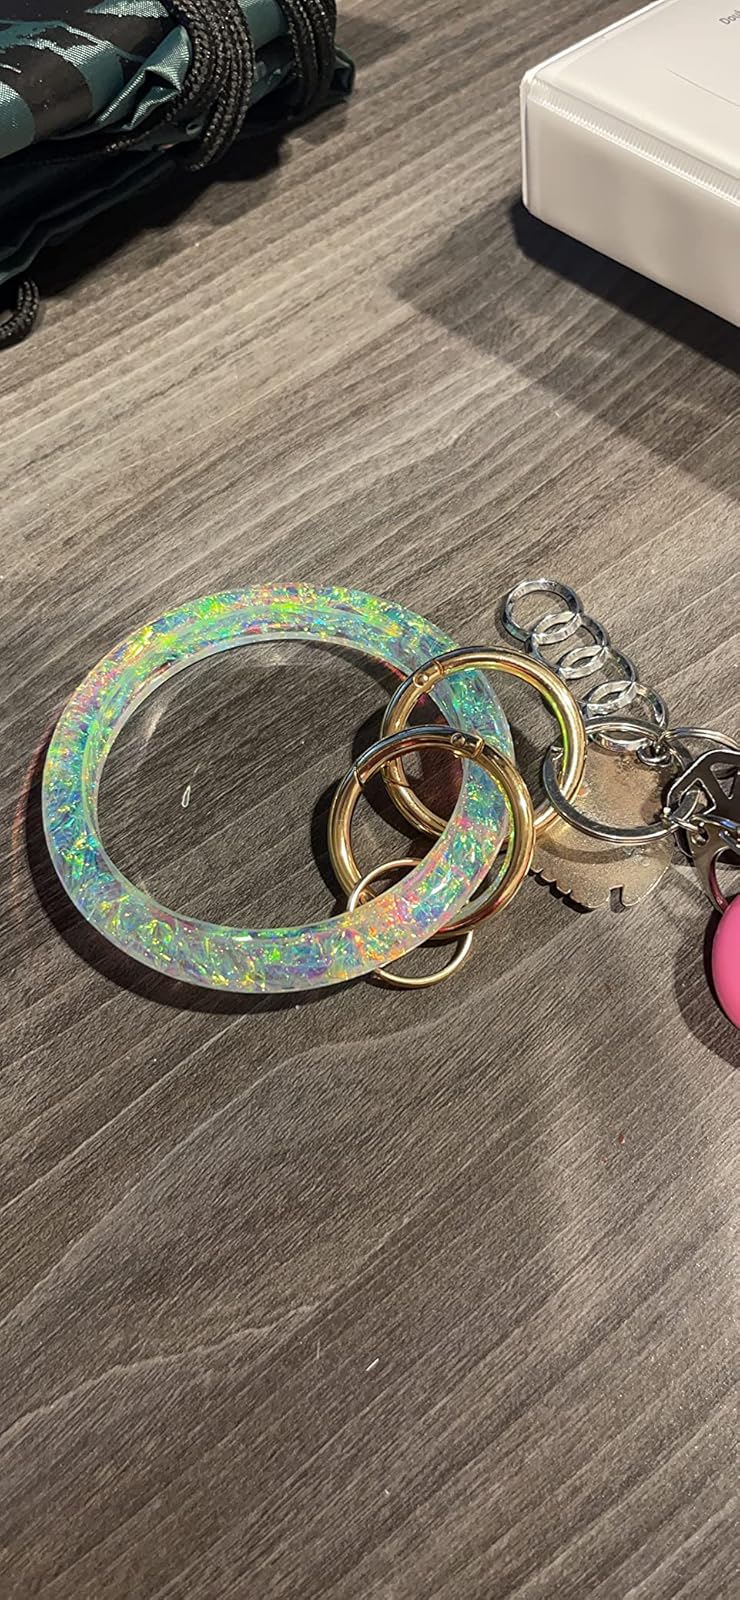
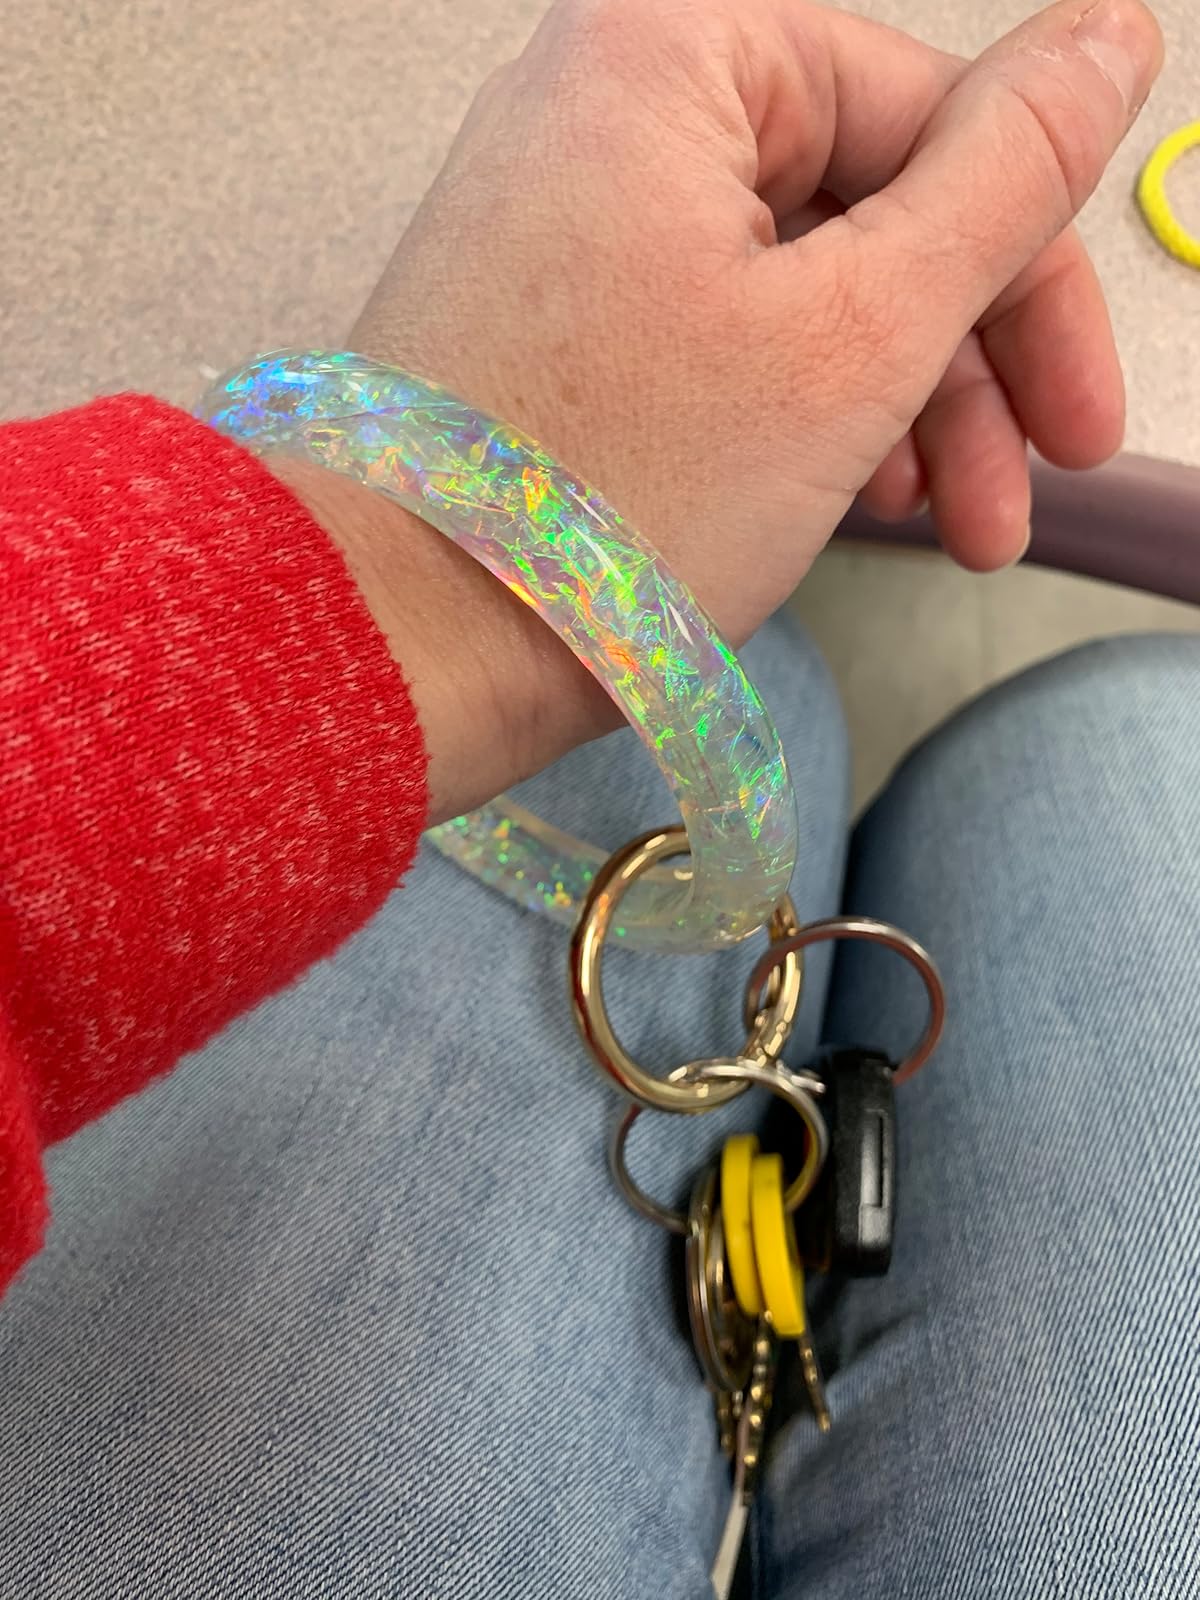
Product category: accessories_keychain
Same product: yes